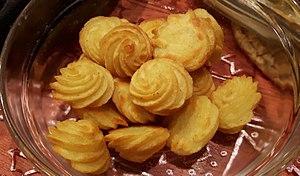
Pommes duchesse Español: Papas duquesas